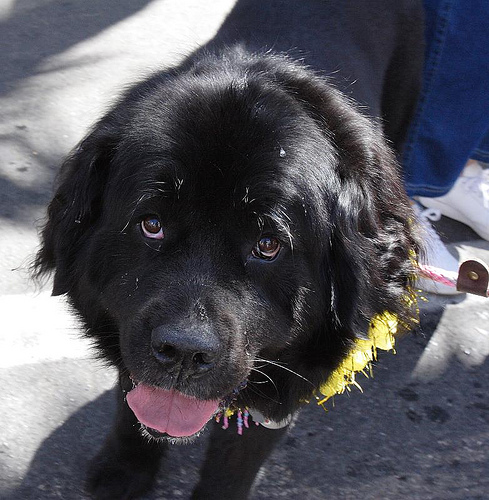
Animal: dog
Breed: newfoundland